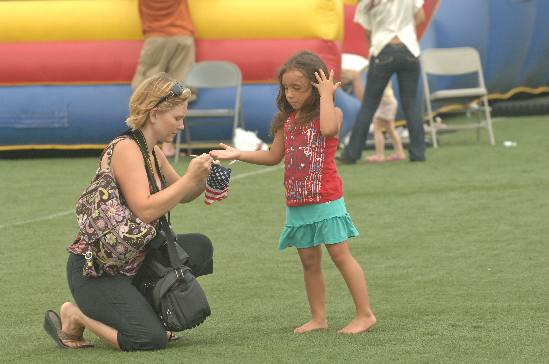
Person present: Yes